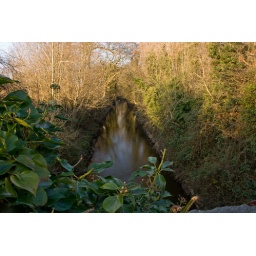
On bridge along river Bann, in Portadown, N. Ireland, Dec 08